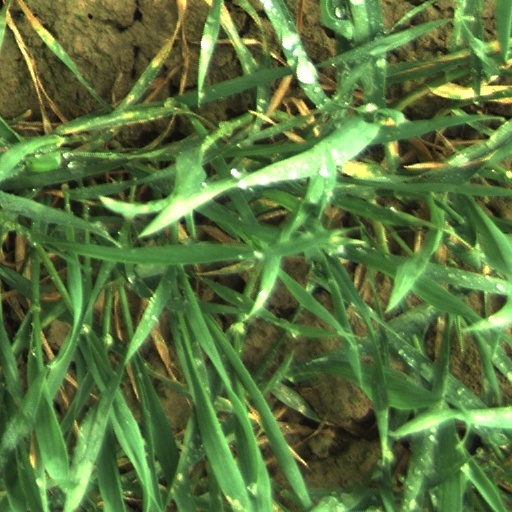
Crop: wheat